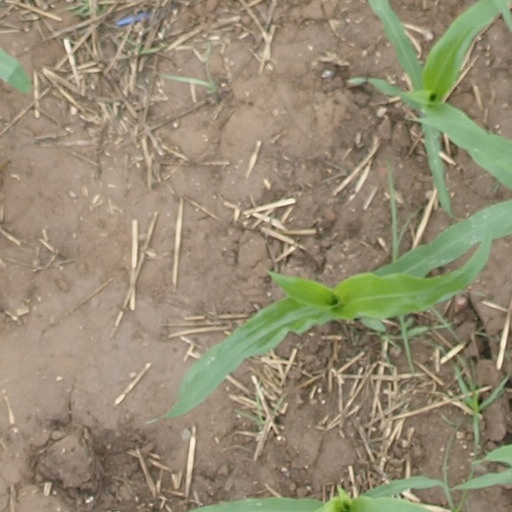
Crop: maize; corn